What If... Doctor Strange Lost His Heart Instead of His Hands?

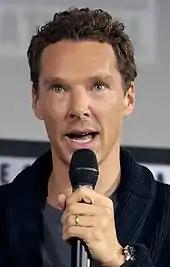
Benedict Cumberbatch reprises his role as Stephen Strange in the episode

Jeffrey Wright narrates the episode as the Watcher, with Marvel planning to have other characters in the series voiced by the actors who portrayed them in the MCU films. The episode stars returning "Doctor Strange" actors Benedict Cumberbatch as Dr. Stephen Strange as well as his evil counterpart which is referred to as Doctor Strange Supreme, Rachel McAdams as Christine Palmer, Benedict Wong as Wong, and Tilda Swinton as the Ancient One. Leslie Bibb reprises her role of Christine Everhart from previous MCU media and Ike Amadi also stars in the episode as O'Bengh, which is a pseudonym used by the sorcerer Cagliostro in Marvel Comics. Dormammu also appears in a non-speaking role.